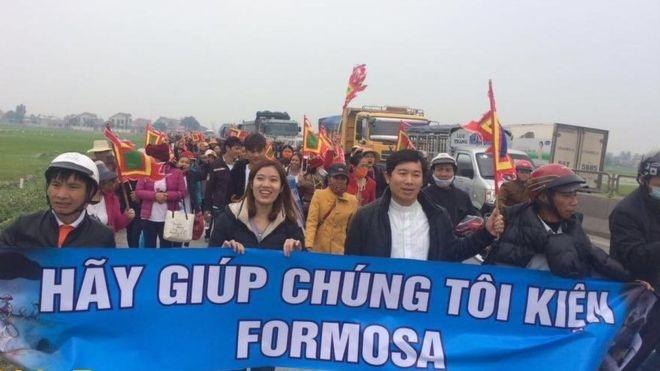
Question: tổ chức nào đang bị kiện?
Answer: formosa đang bị kiện